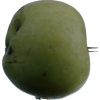
Label: Apple 12